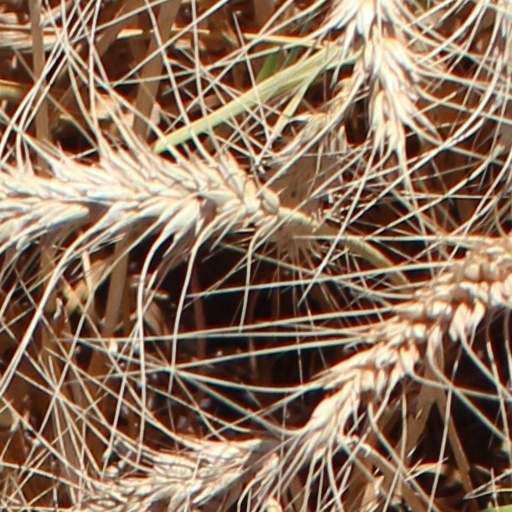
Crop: wheat